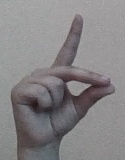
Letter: ta